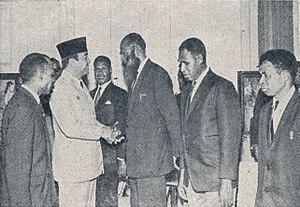
La Nouvelle-Guinée occidentale est la partie occidentale de l'île de Nouvelle-Guinée appartenant à l'Indonésie, l'autre partie, orientale, étant constituée de l'État souverain de Papouasie-Nouvelle-Guinée. Depuis 2003, elle est divisée en deux provinces, la Papouasie et la Papouasie occidentale. Elle a connu différents noms au cours du temps, Nouvelle-Guinée néerlandaise jusqu'en 1962 et Irian Jaya jusqu'en 2000.